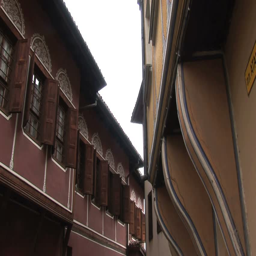
people walking down an old street